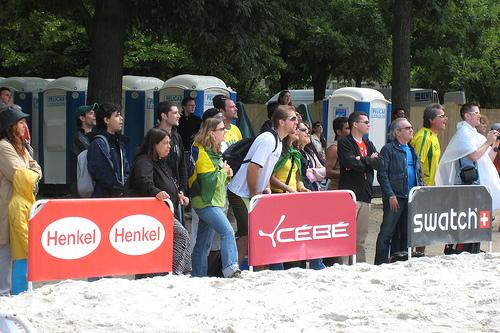
Weather: snow or frosty